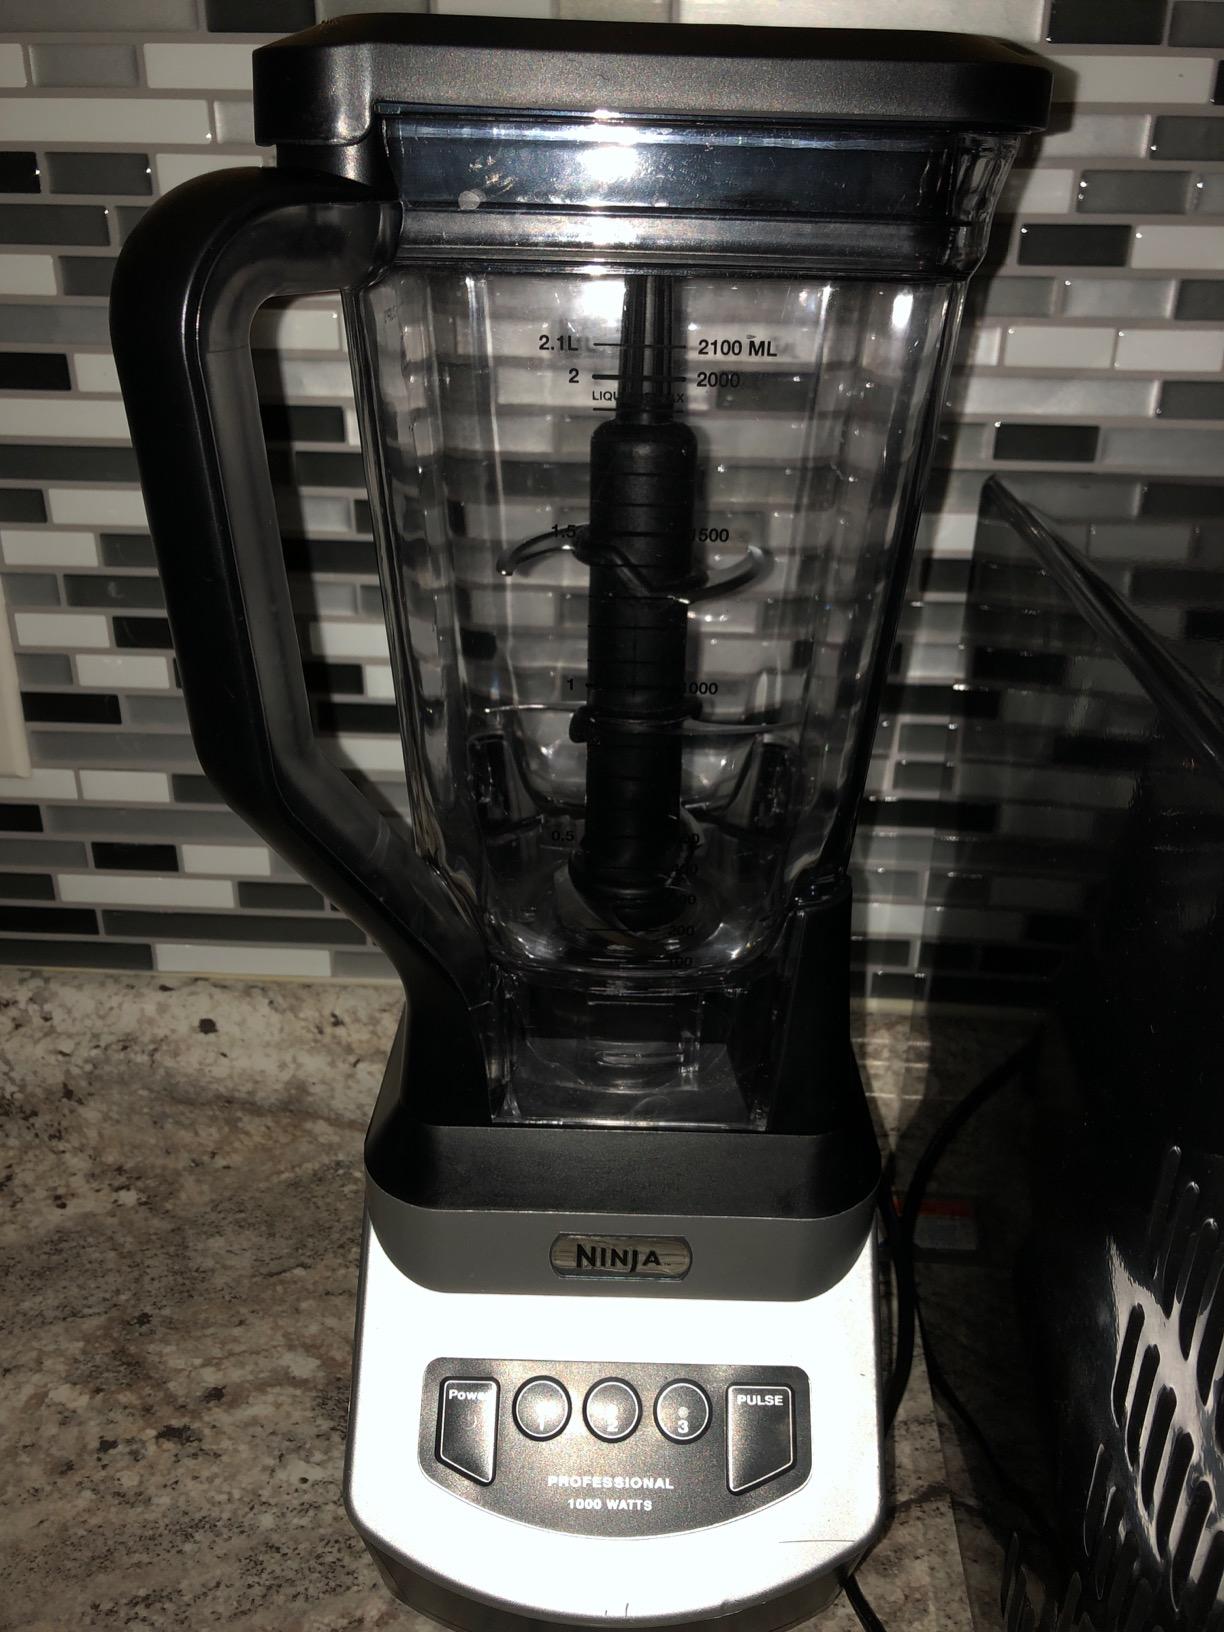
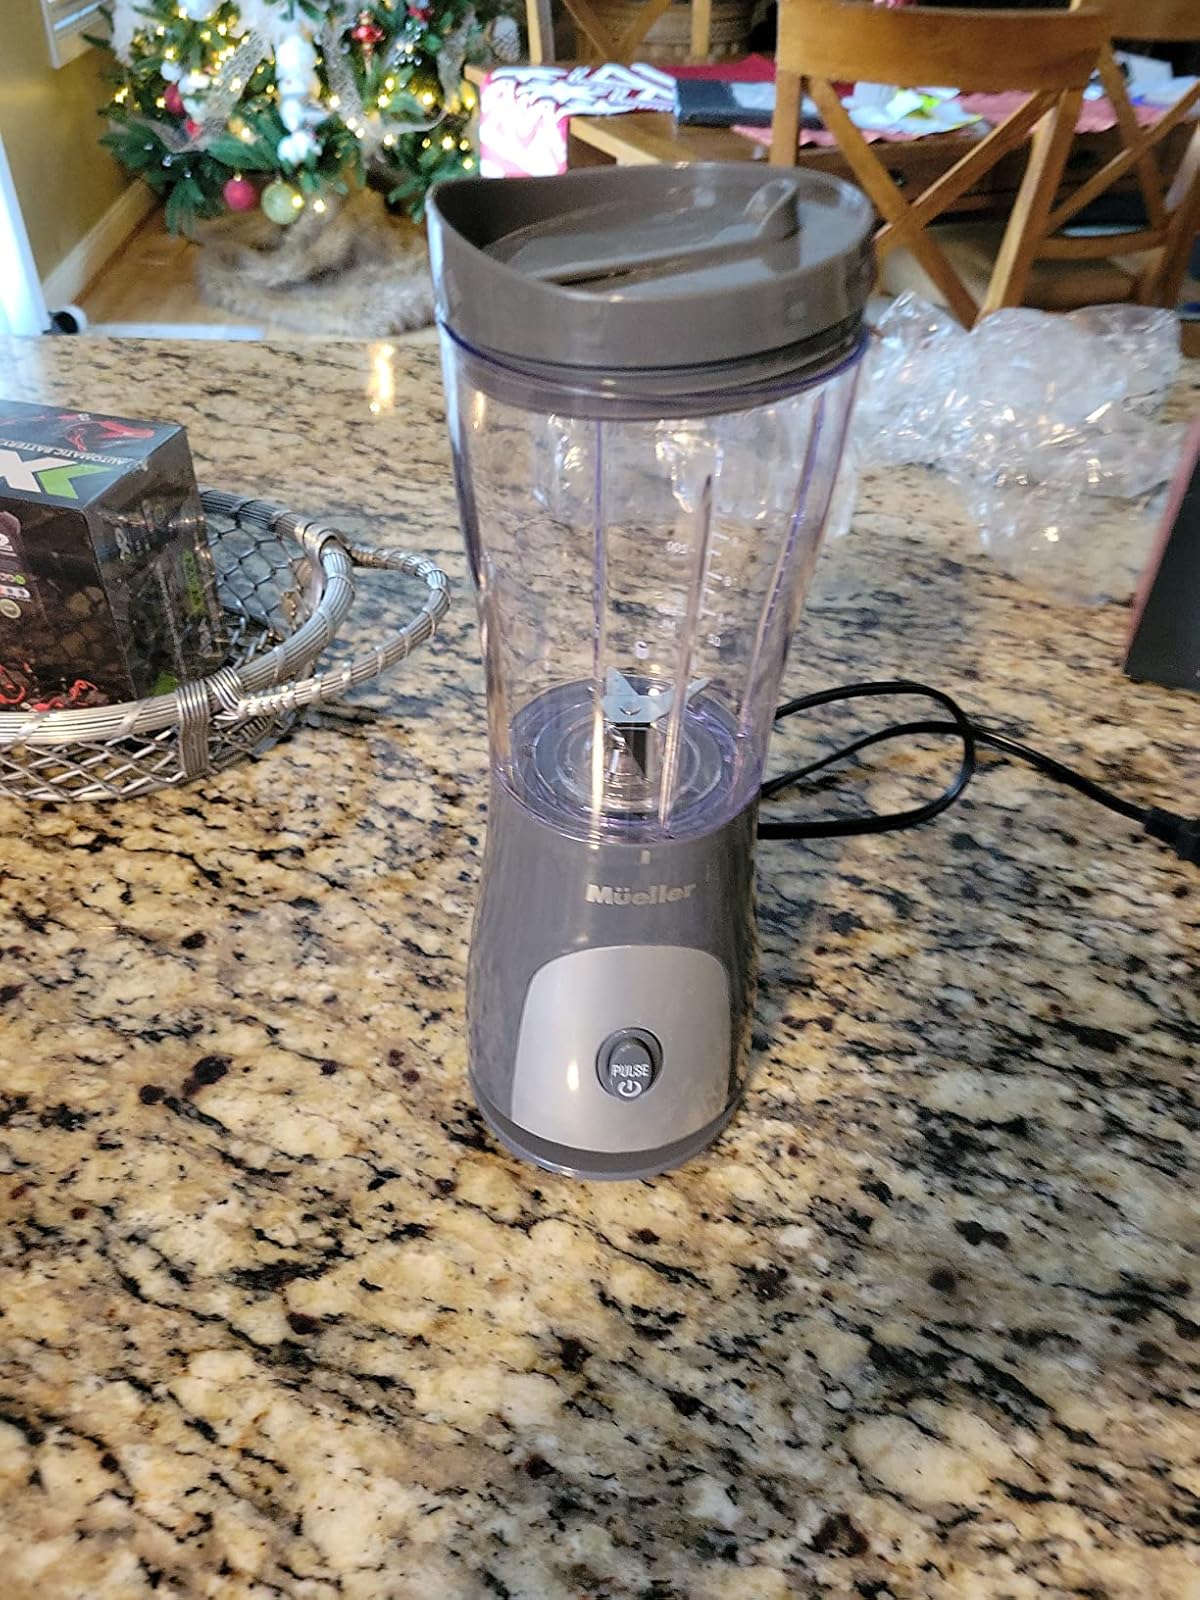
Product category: items_blender
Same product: no